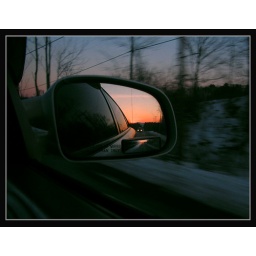
window frame in the mirror frame in the picture frame